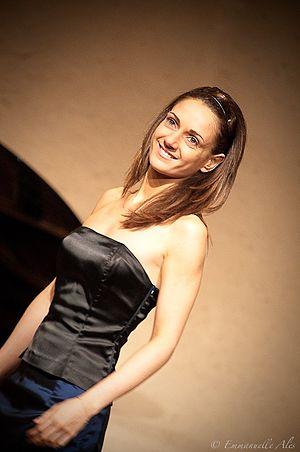
La pianiste Emmanuelle Swiercz
Emmanuelle Swiercz-Lamoure est une pianiste française, née le 1ᵉʳ décembre 1978.